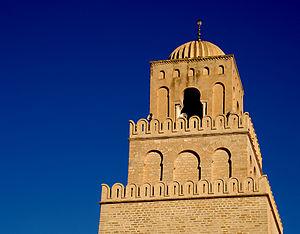
Grande Mosquée (Sidi Okba), Kairouan. Partie supérieure du minaret. This is a photo of the protected monument identified by the ID 41-33 in Tunisia.
La Grande Mosquée de Kairouan, également appelée mosquée Oqba Ibn Nafi en souvenir de son fondateur Oqba Ibn Nafi, est l'une des principales mosquées de Tunisie située à Kairouan. Historiquement première métropole musulmane du Maghreb, Kairouan, dont l'apogée sur les plans politique et intellectuel se situe au IXᵉ siècle, est réputée comme étant le centre spirituel et religieux de la Tunisie ; elle est aussi parfois considérée comme la quatrième ville sainte de l'islam sunnite.